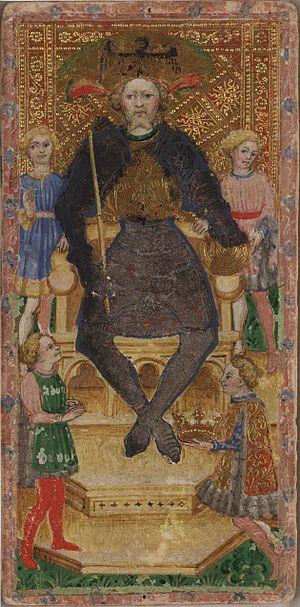
Le tarot Visconti-Sforza est un ensemble de cartes de tarot du XVᵉ siècle et l'un des plus anciens connus. Il a eu un impact significatif sur la composition visuelle, la numérotation et l'interprétation des cartes à jouer modernes.